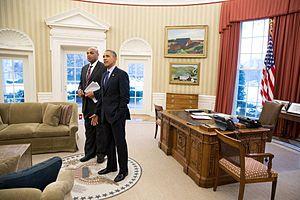
"Charles Wade Barkley, né le 20 février 1963 à Leeds dans l'État de l'Alabama, est un ancien joueur de basket-ball américain jouant au poste d'ailier fort, ayant évolué au sein de la National Basketball Association, de 1984 à 2000. Il est aujourd'hui est analyste sur Inside the NBA. Surnommé ""Chuck"", ""Sir Charles"" et ""Round Mound of Rebound"", Barkley s’est imposé comme l’un des ailiers forts les plus dominants de la NBA. Joueur à l’Université d’Auburn, il a été sélectionné par les 76ers de Philadelphie en 5ᵉ choix de la draft NBA de 1984.